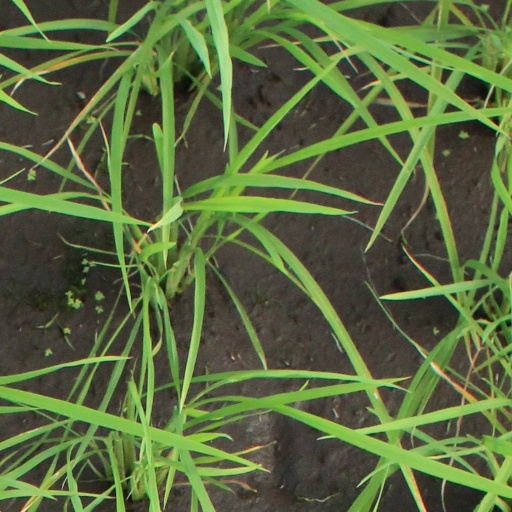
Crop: rice